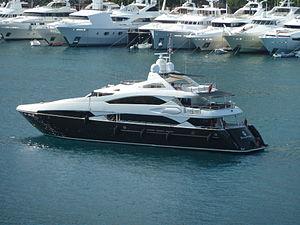
The Snapper à Monaco